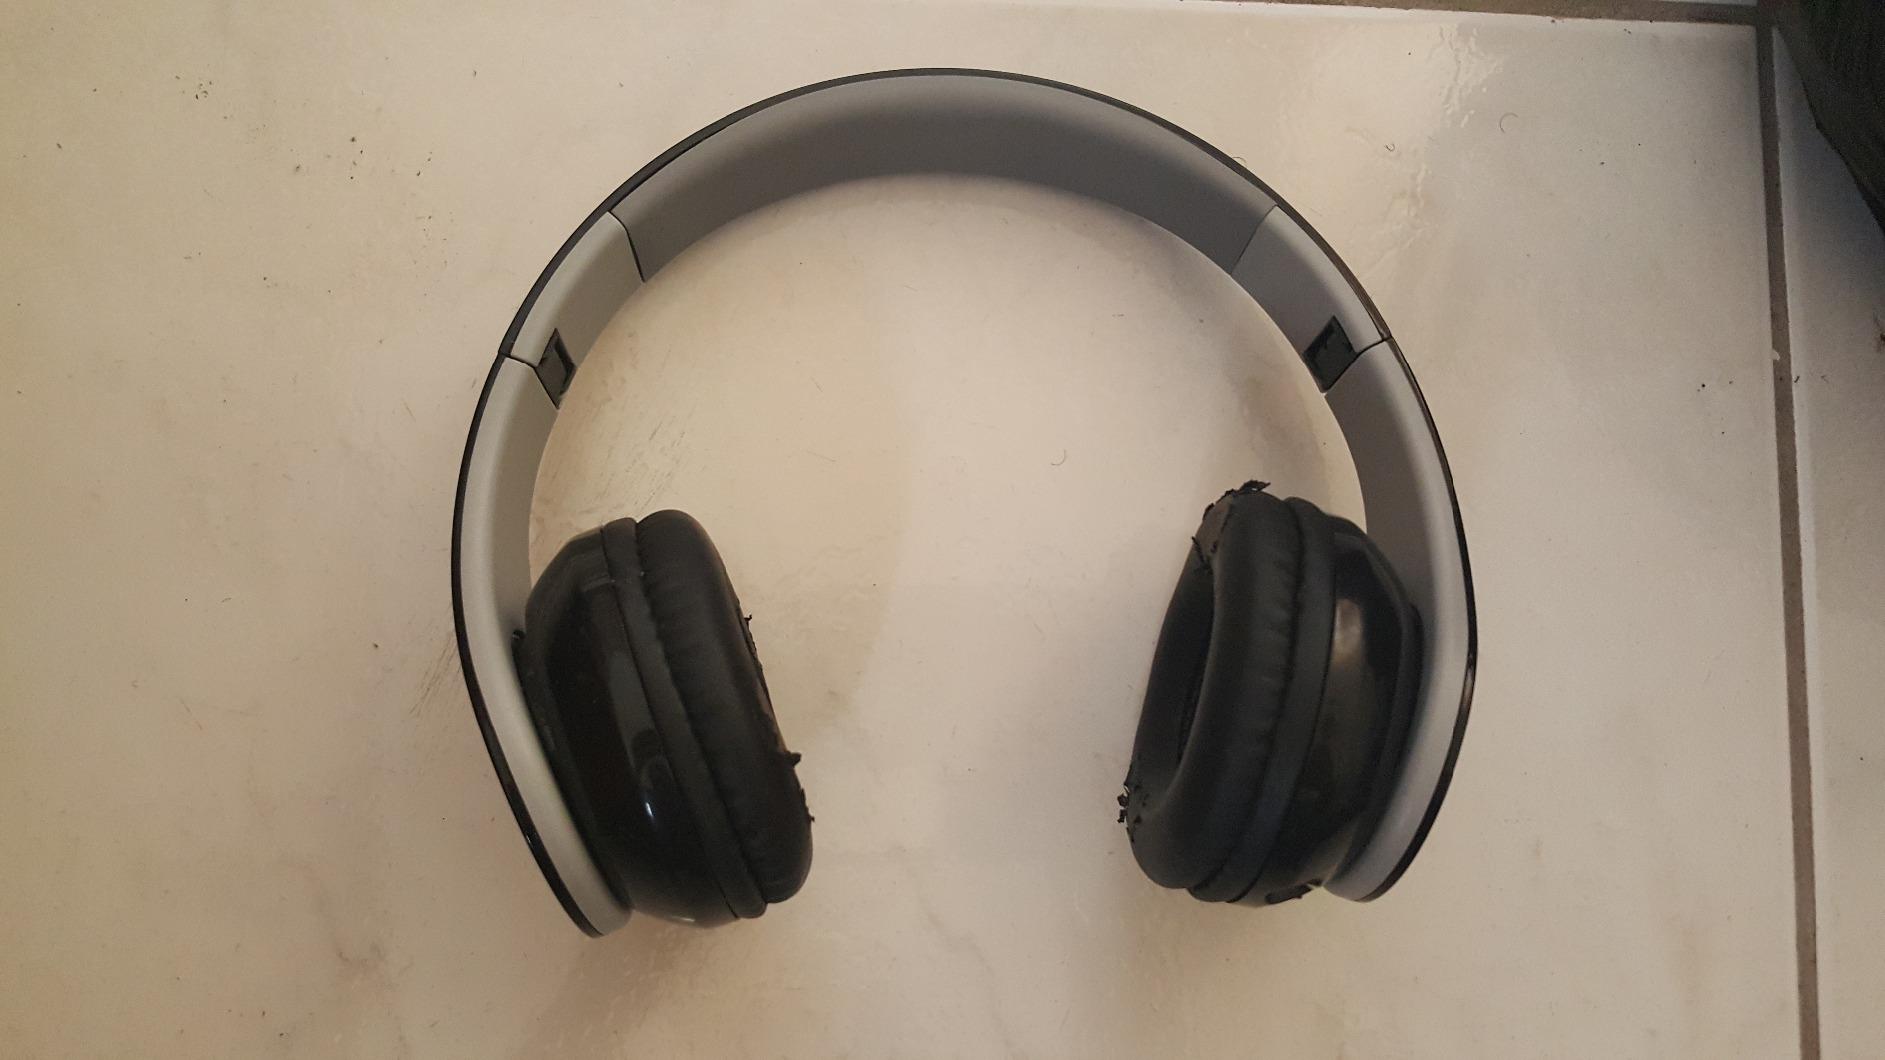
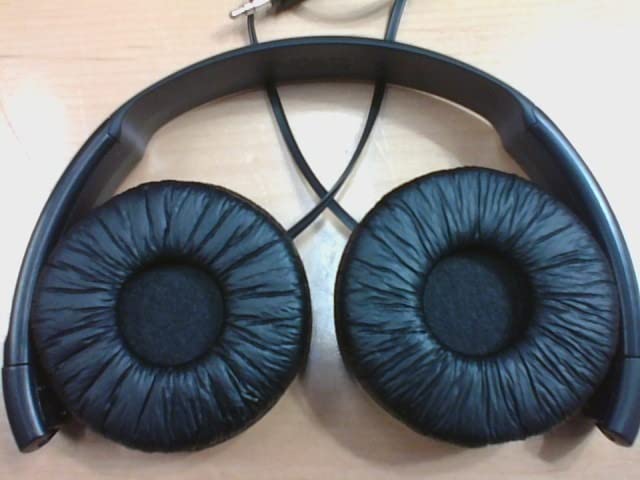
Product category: headphones
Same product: no